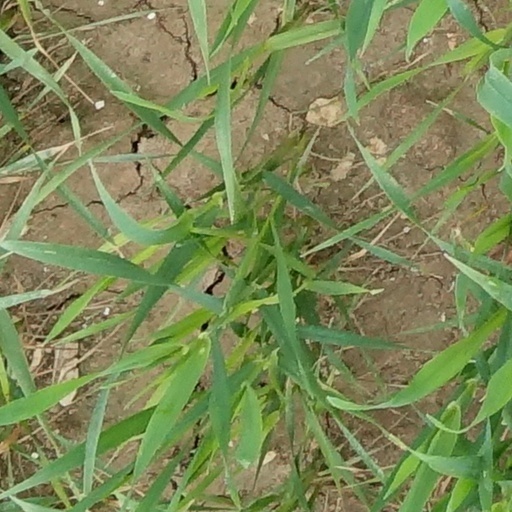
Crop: wheat